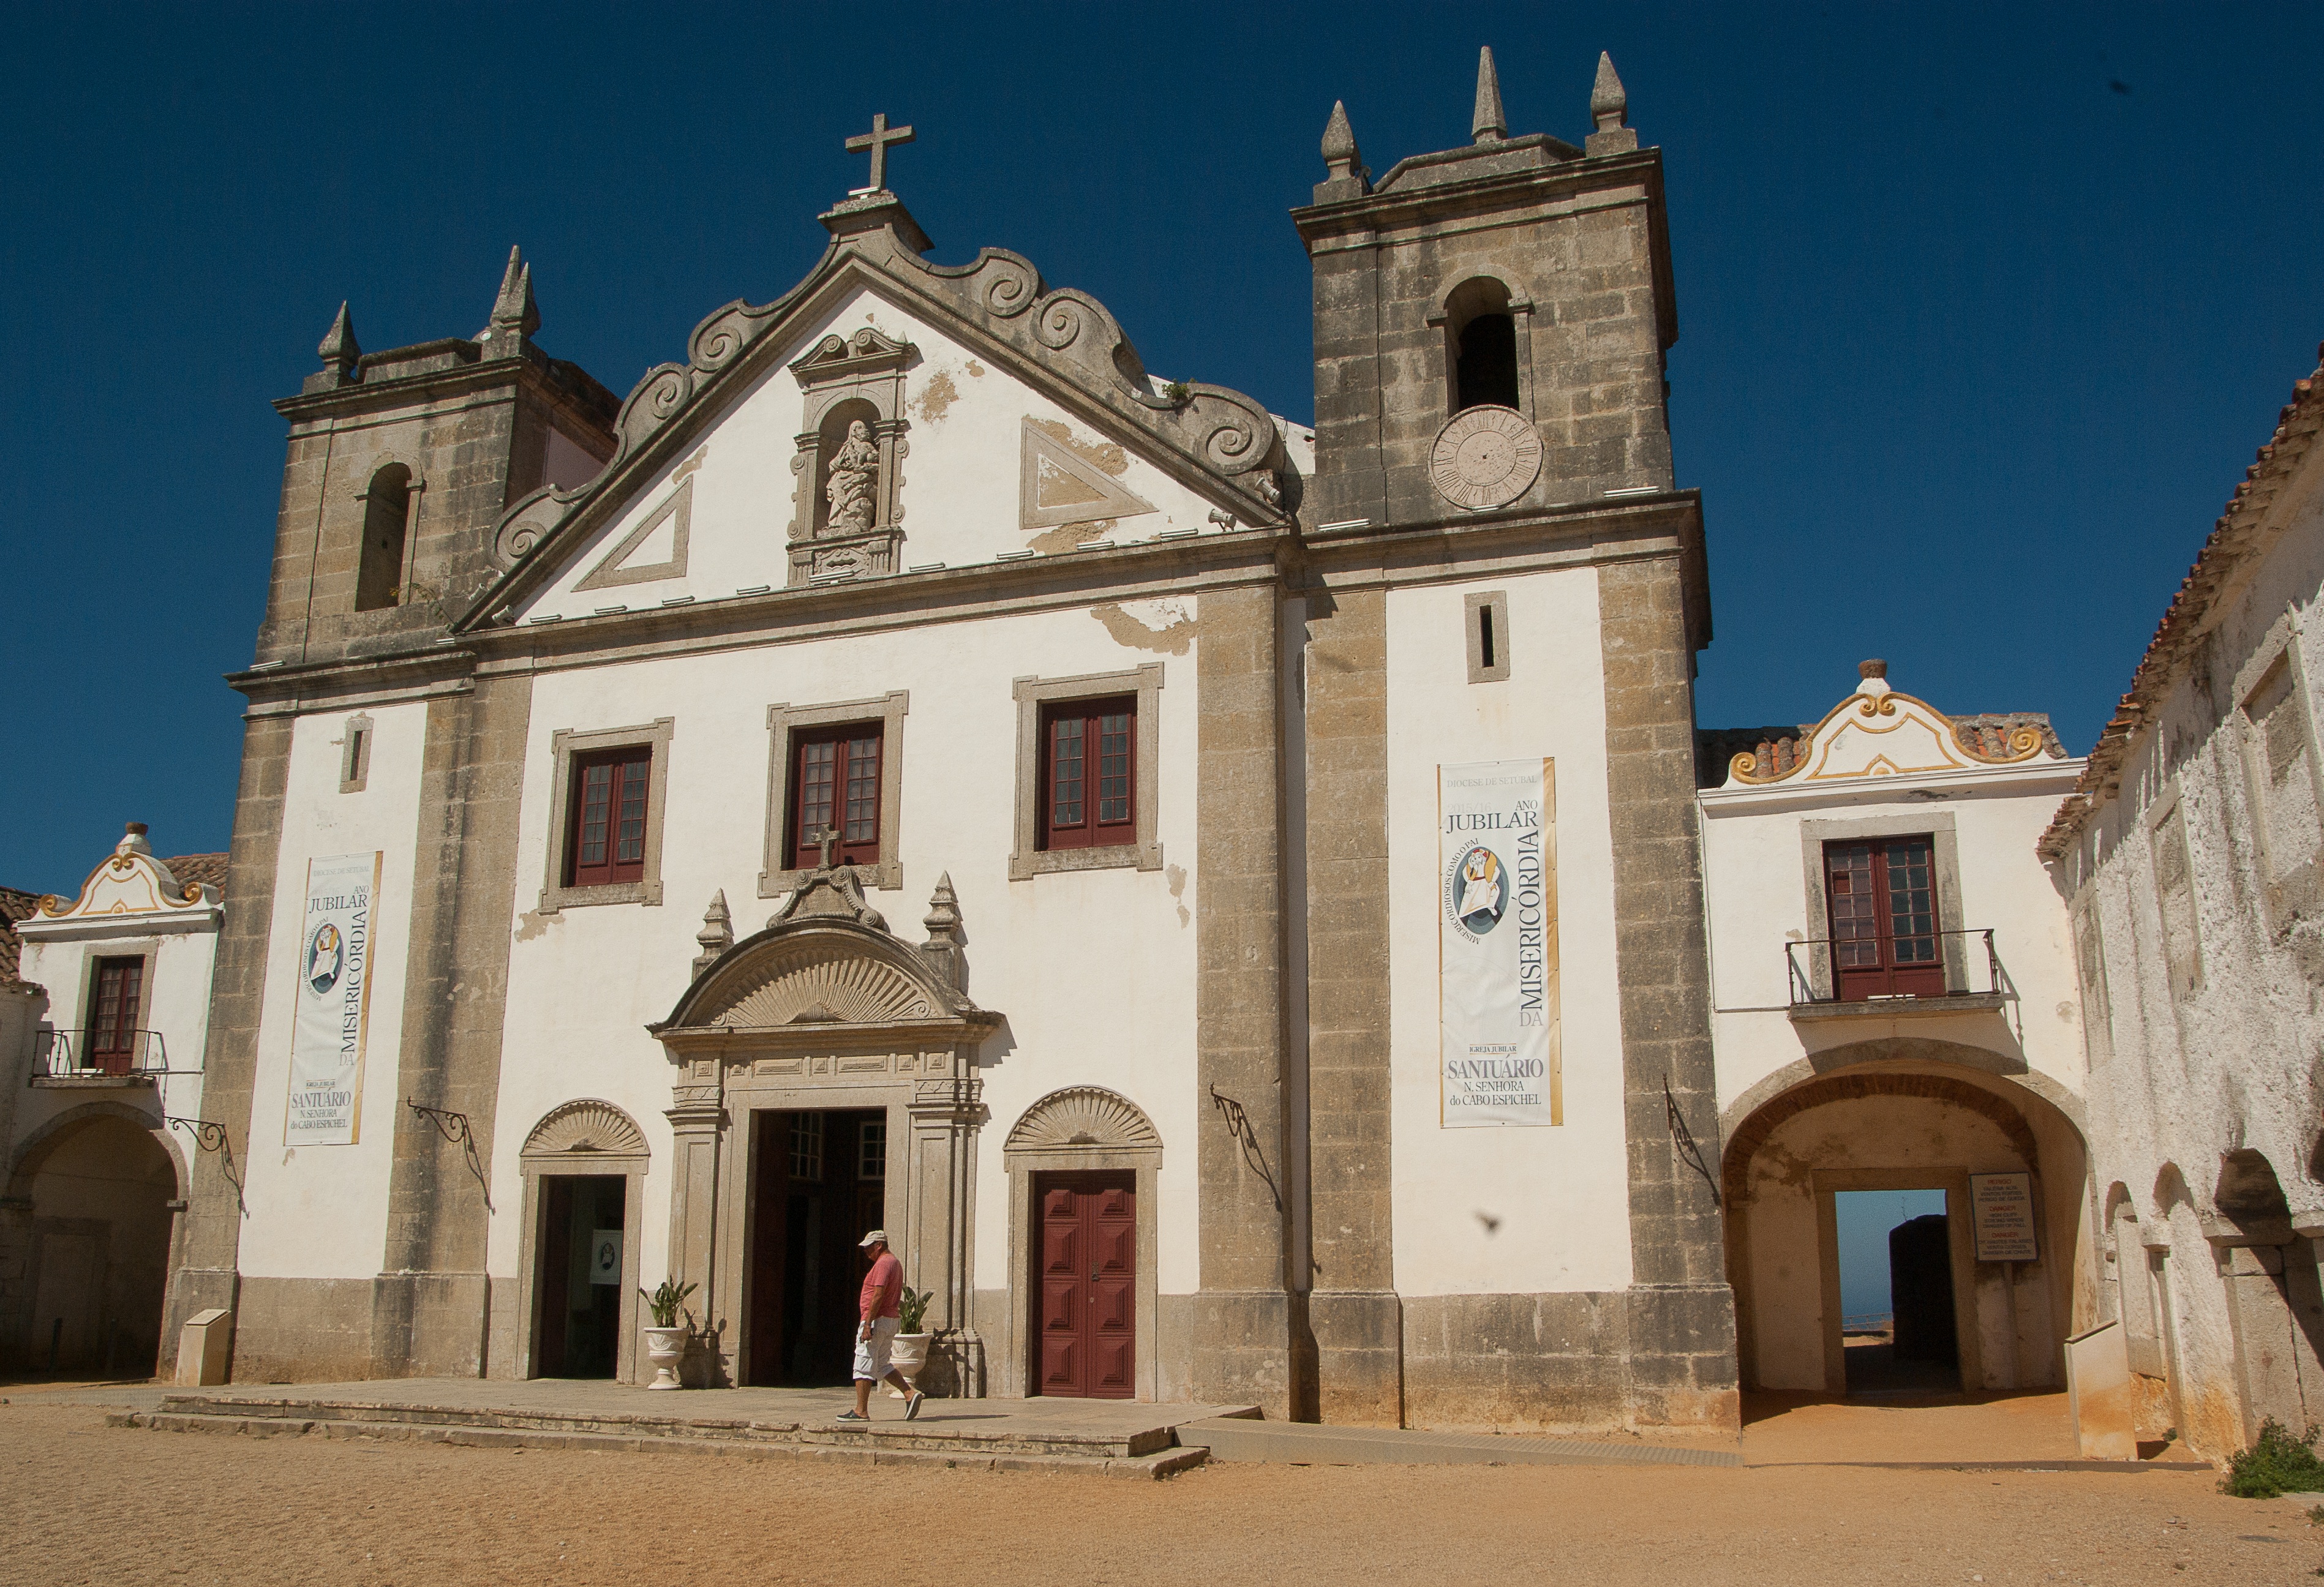
architecture, town, building, facade, church, place of worship, monastery, portugal, synagogue, basilica, estate, baroque, historic site, ancient history, byzantine architecture, spanish missions in california